Morristown, New Jersey

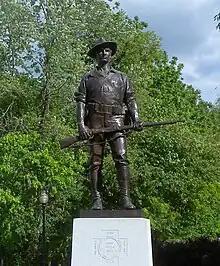
"The Hiker" by Theo Alice Ruggles Kitson

Since 1929, more than 16,000 guide dogs for the blind from The Seeing Eye, Inc., the oldest such school in the U.S., have been trained on the streets of Morristown.